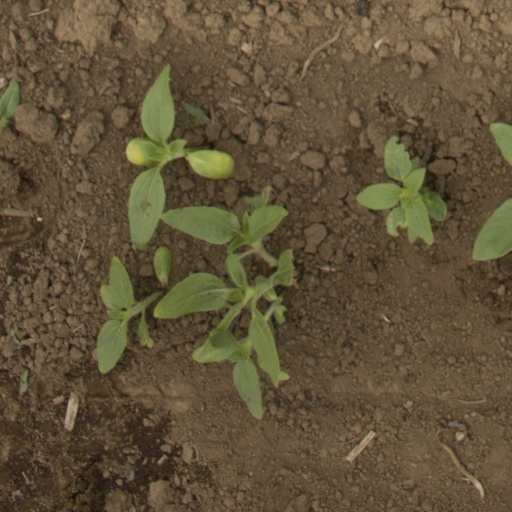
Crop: Jerusalem artichoke